1926 Auckland Rugby League season

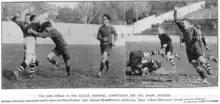
Devonport v Marist in the Roope Rooster semi final on September 25 at Carlaw Park.

The scoring between Ponsonby and Devonport was dominated by New Zealand internationals from the past, present and future. Ivan Littlewood scored for Ponsonby along with Frank Delgrosso. Tim Peckham was their third try scorer, with Leonard Riley gaining their other try. Riley did not represent New Zealand but his younger brother Brian Riley did in 1932. For Devonport New Zealand representatives Lyall Stewart, Len Scott, and Jim O'Brien scored tries, with Bert Laing converting 2. In Richmond's game with Grafton Jim Parkes (Richmond) was tripped by George Rayner as he ran down the side line and referee Percy Rogers sent him off.